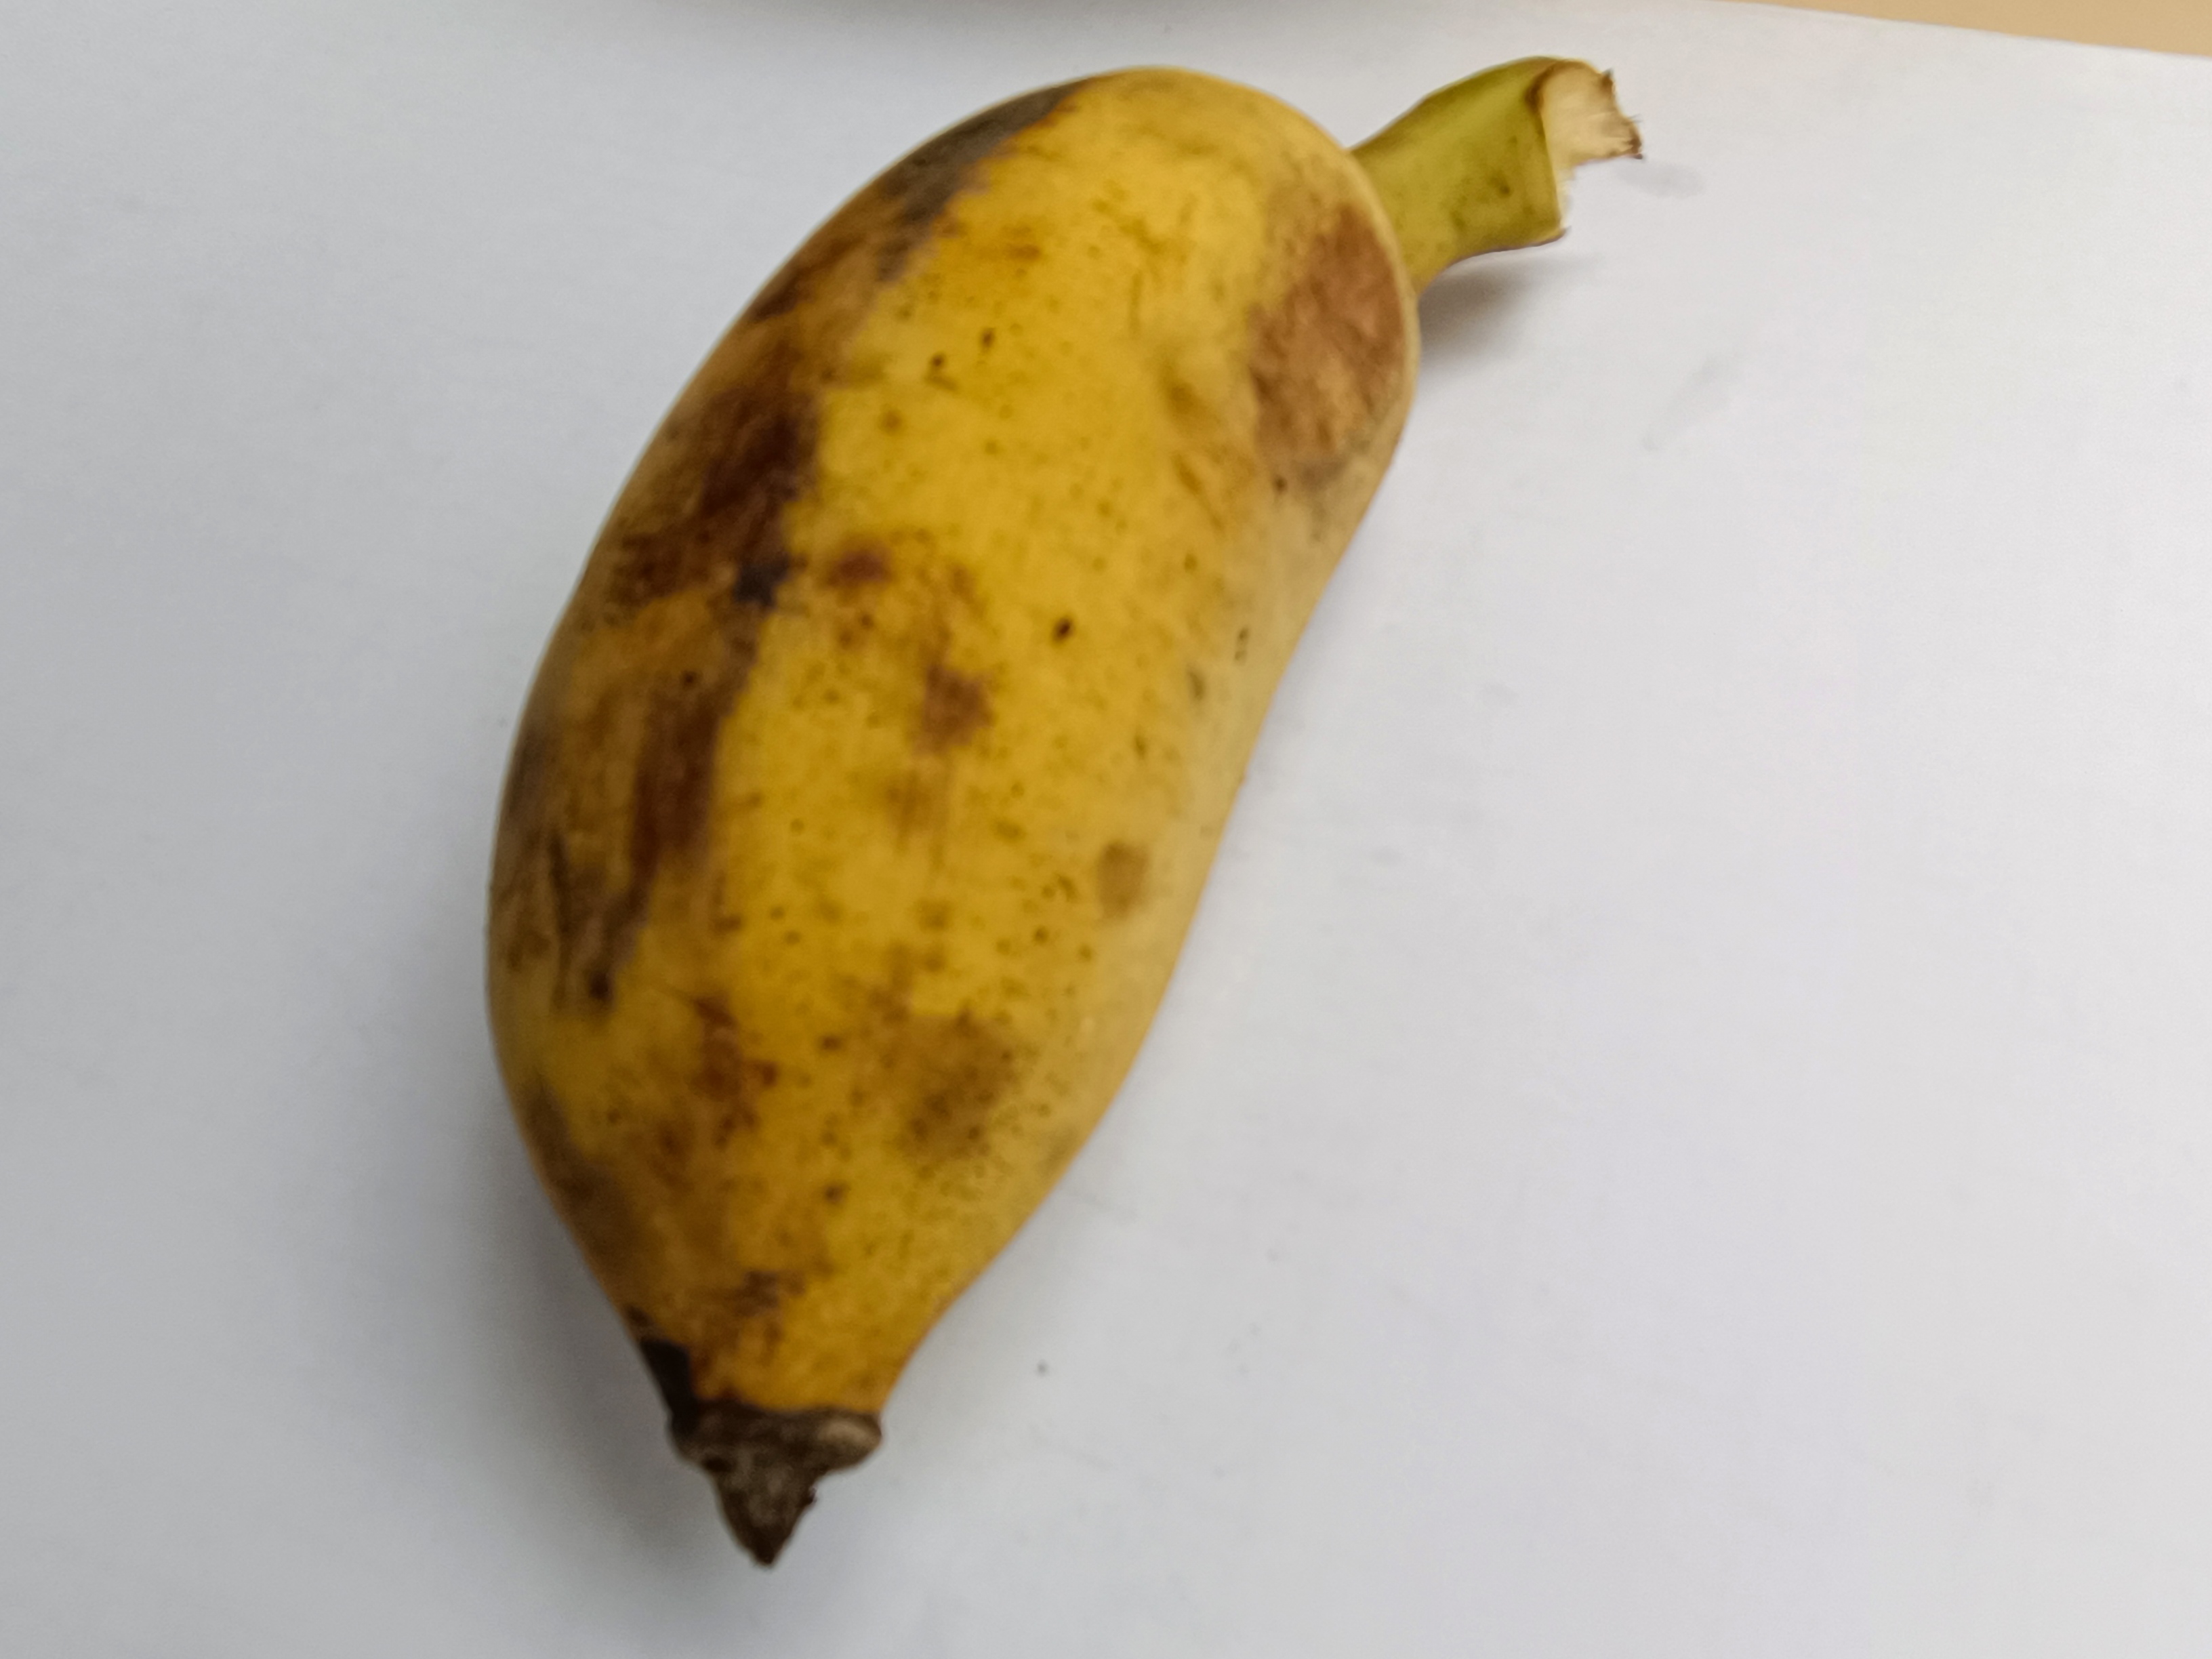
Banana variety: Deshi